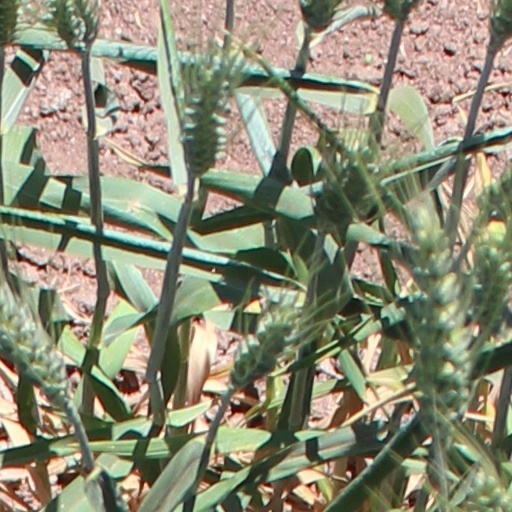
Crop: wheat